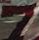
Number: 7